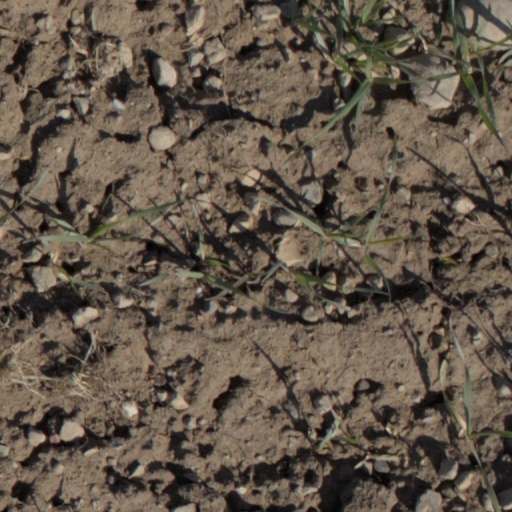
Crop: wheat